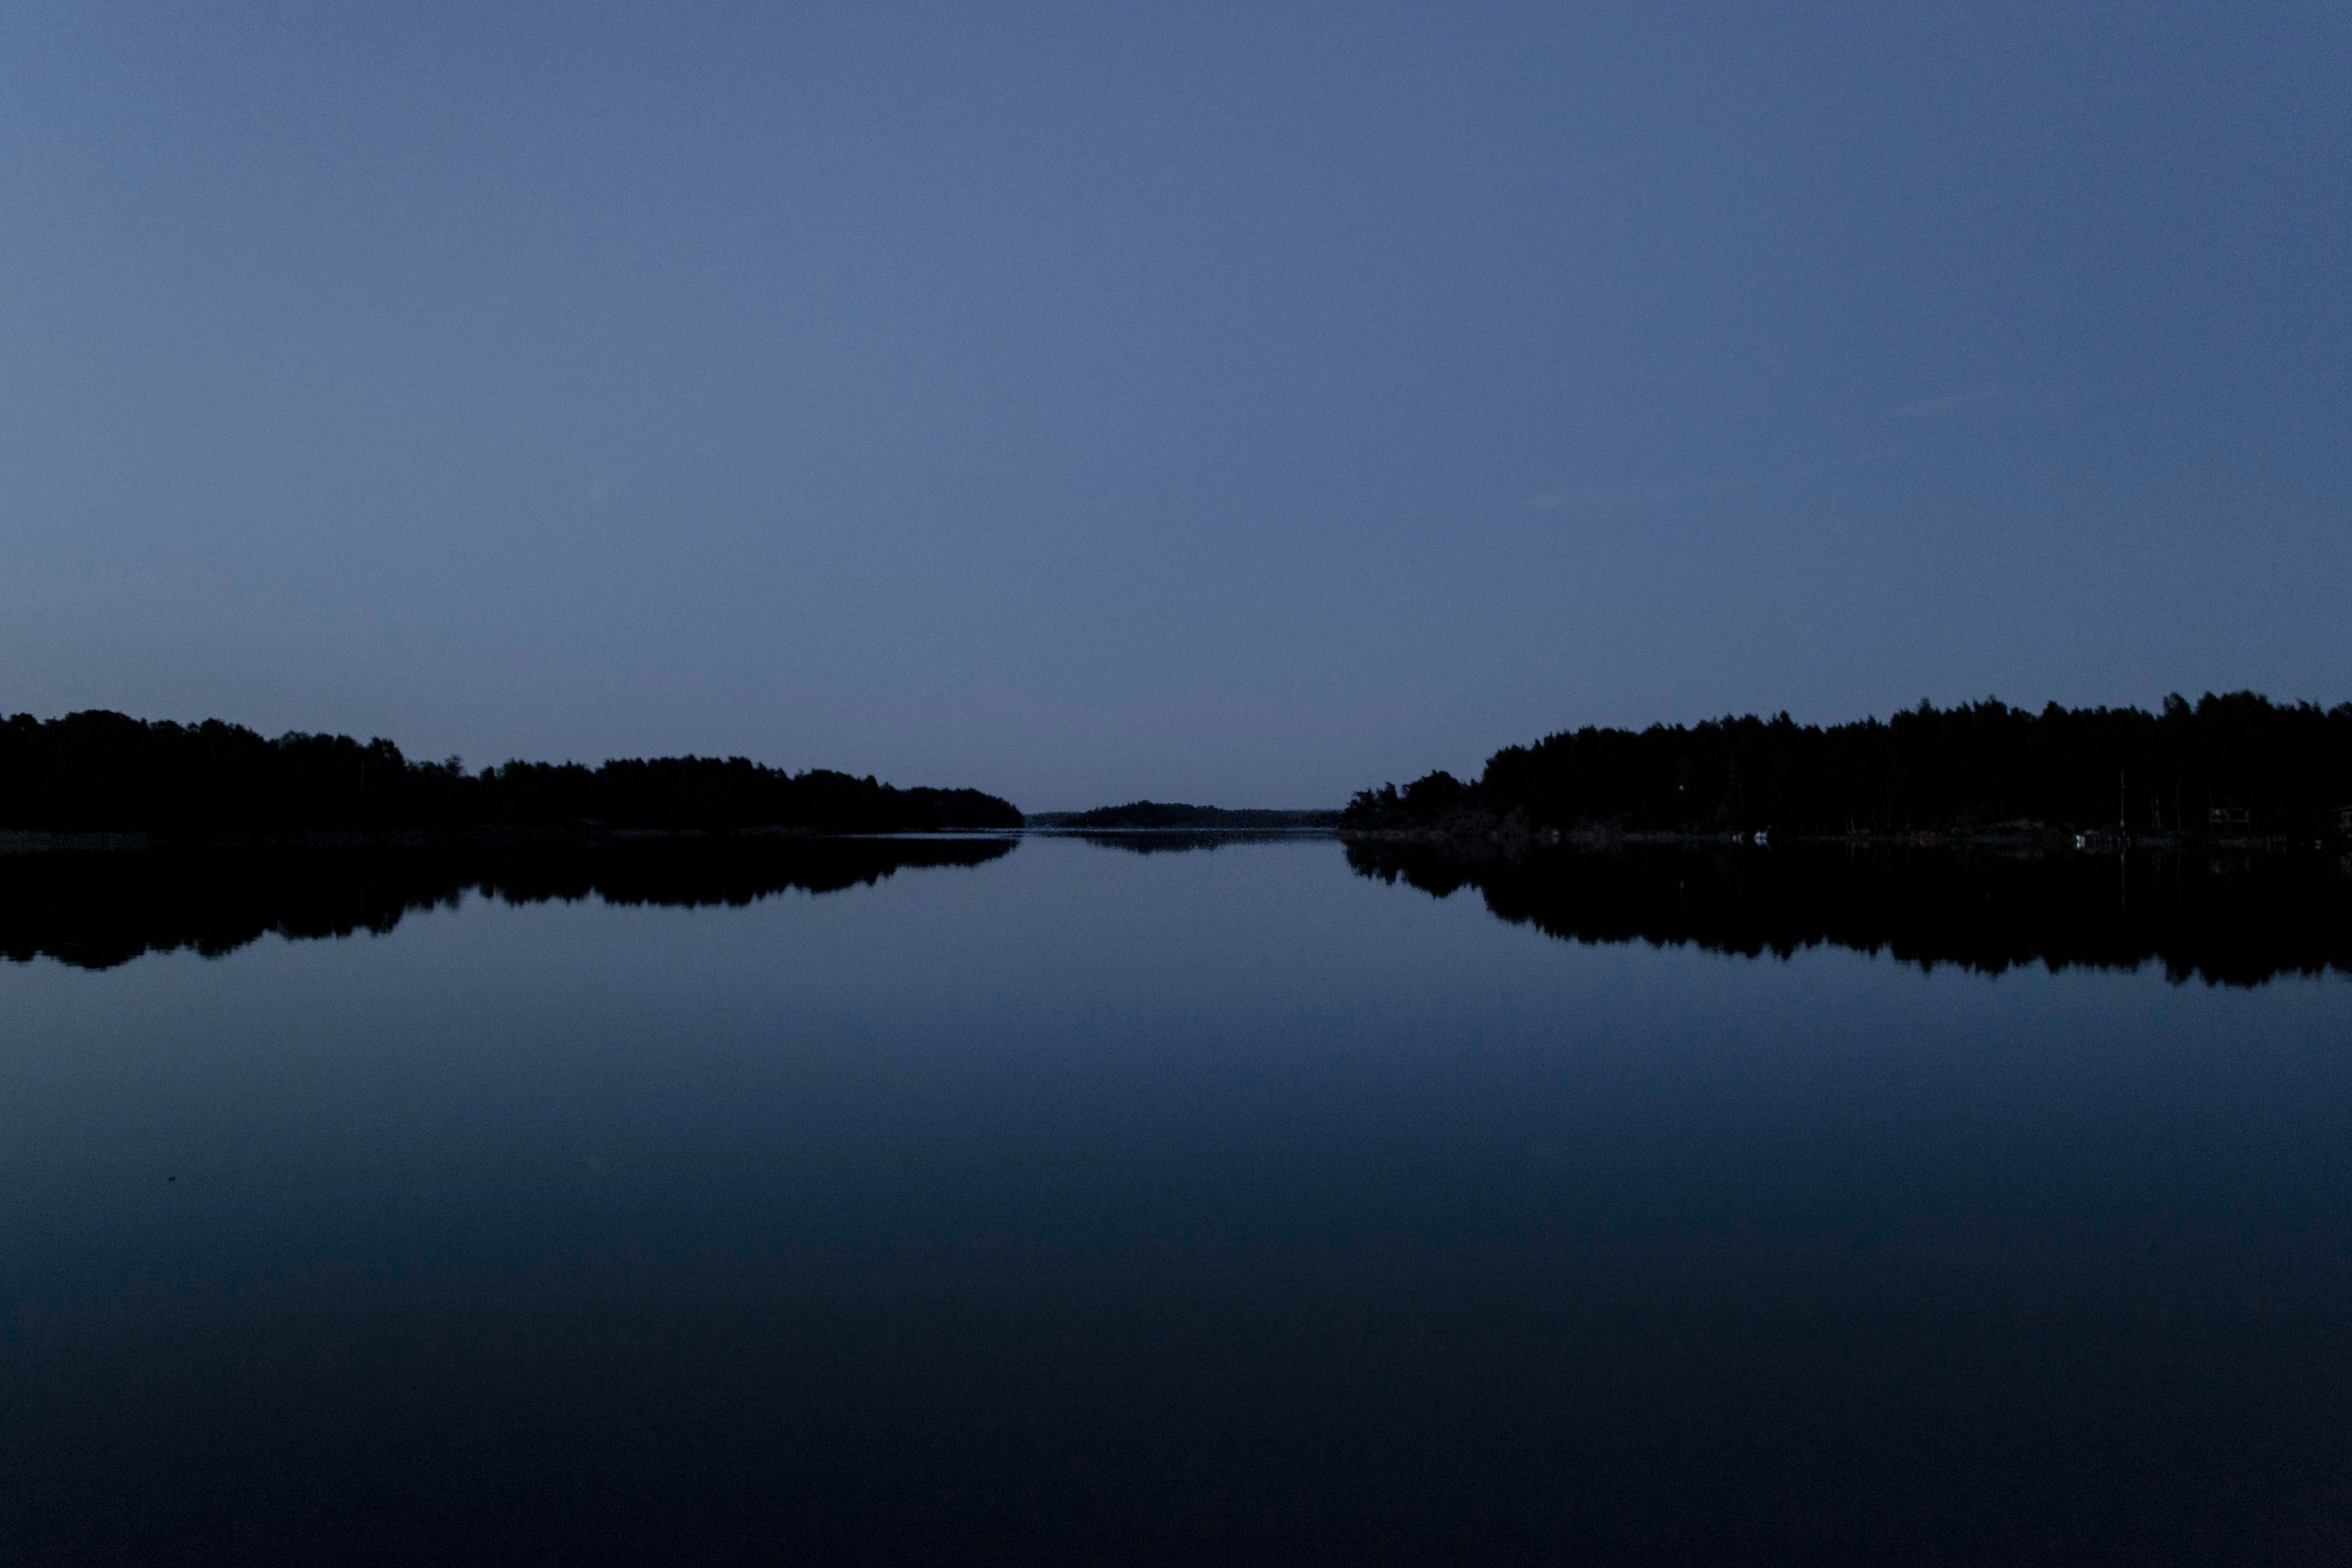
sea, nature, horizon, cloud, sky, morning, lake, dawn, dusk, evening, reflection, reservoir, body of water, loch, atmospheric phenomenon